Cura sanitatis Tiberii

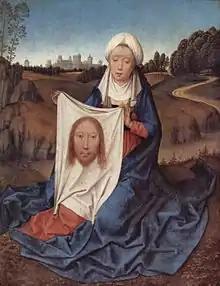
Saint Veronica and the veil miraculously imprinted with the face of Jesus. Hans Memling, about 1470 (National Gallery of Art, Washington, D.C.)

Cura sanitatis Tiberii ("The cure of the health of Tiberius") is a short legendary text which, like other supplements to the "Gospel of Nicodemus", is grouped among the New Testament Apocrypha.